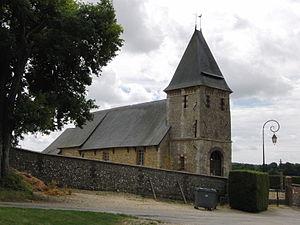
Eglise St Pierre - Touffreville. Le mur nord de la nef est en arête-de-poisson
Touffreville est une commune française située dans le département de l'Eure, en région Normandie.